VFA-154

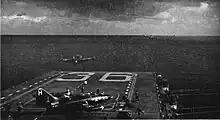
VF-837 F9F-2B fighters are launched from off Korea.

When the unit was called VF-837 the squadron moved to NAS Moffett Field in California. VF-837 flew a combat cruise in the Korean War of . By this time they were flying the F9F-2 Panther.